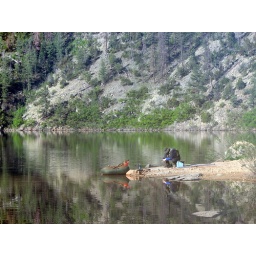
A guy was nice enough to let Cameron borrow his fishing boat to fly fish in the lake